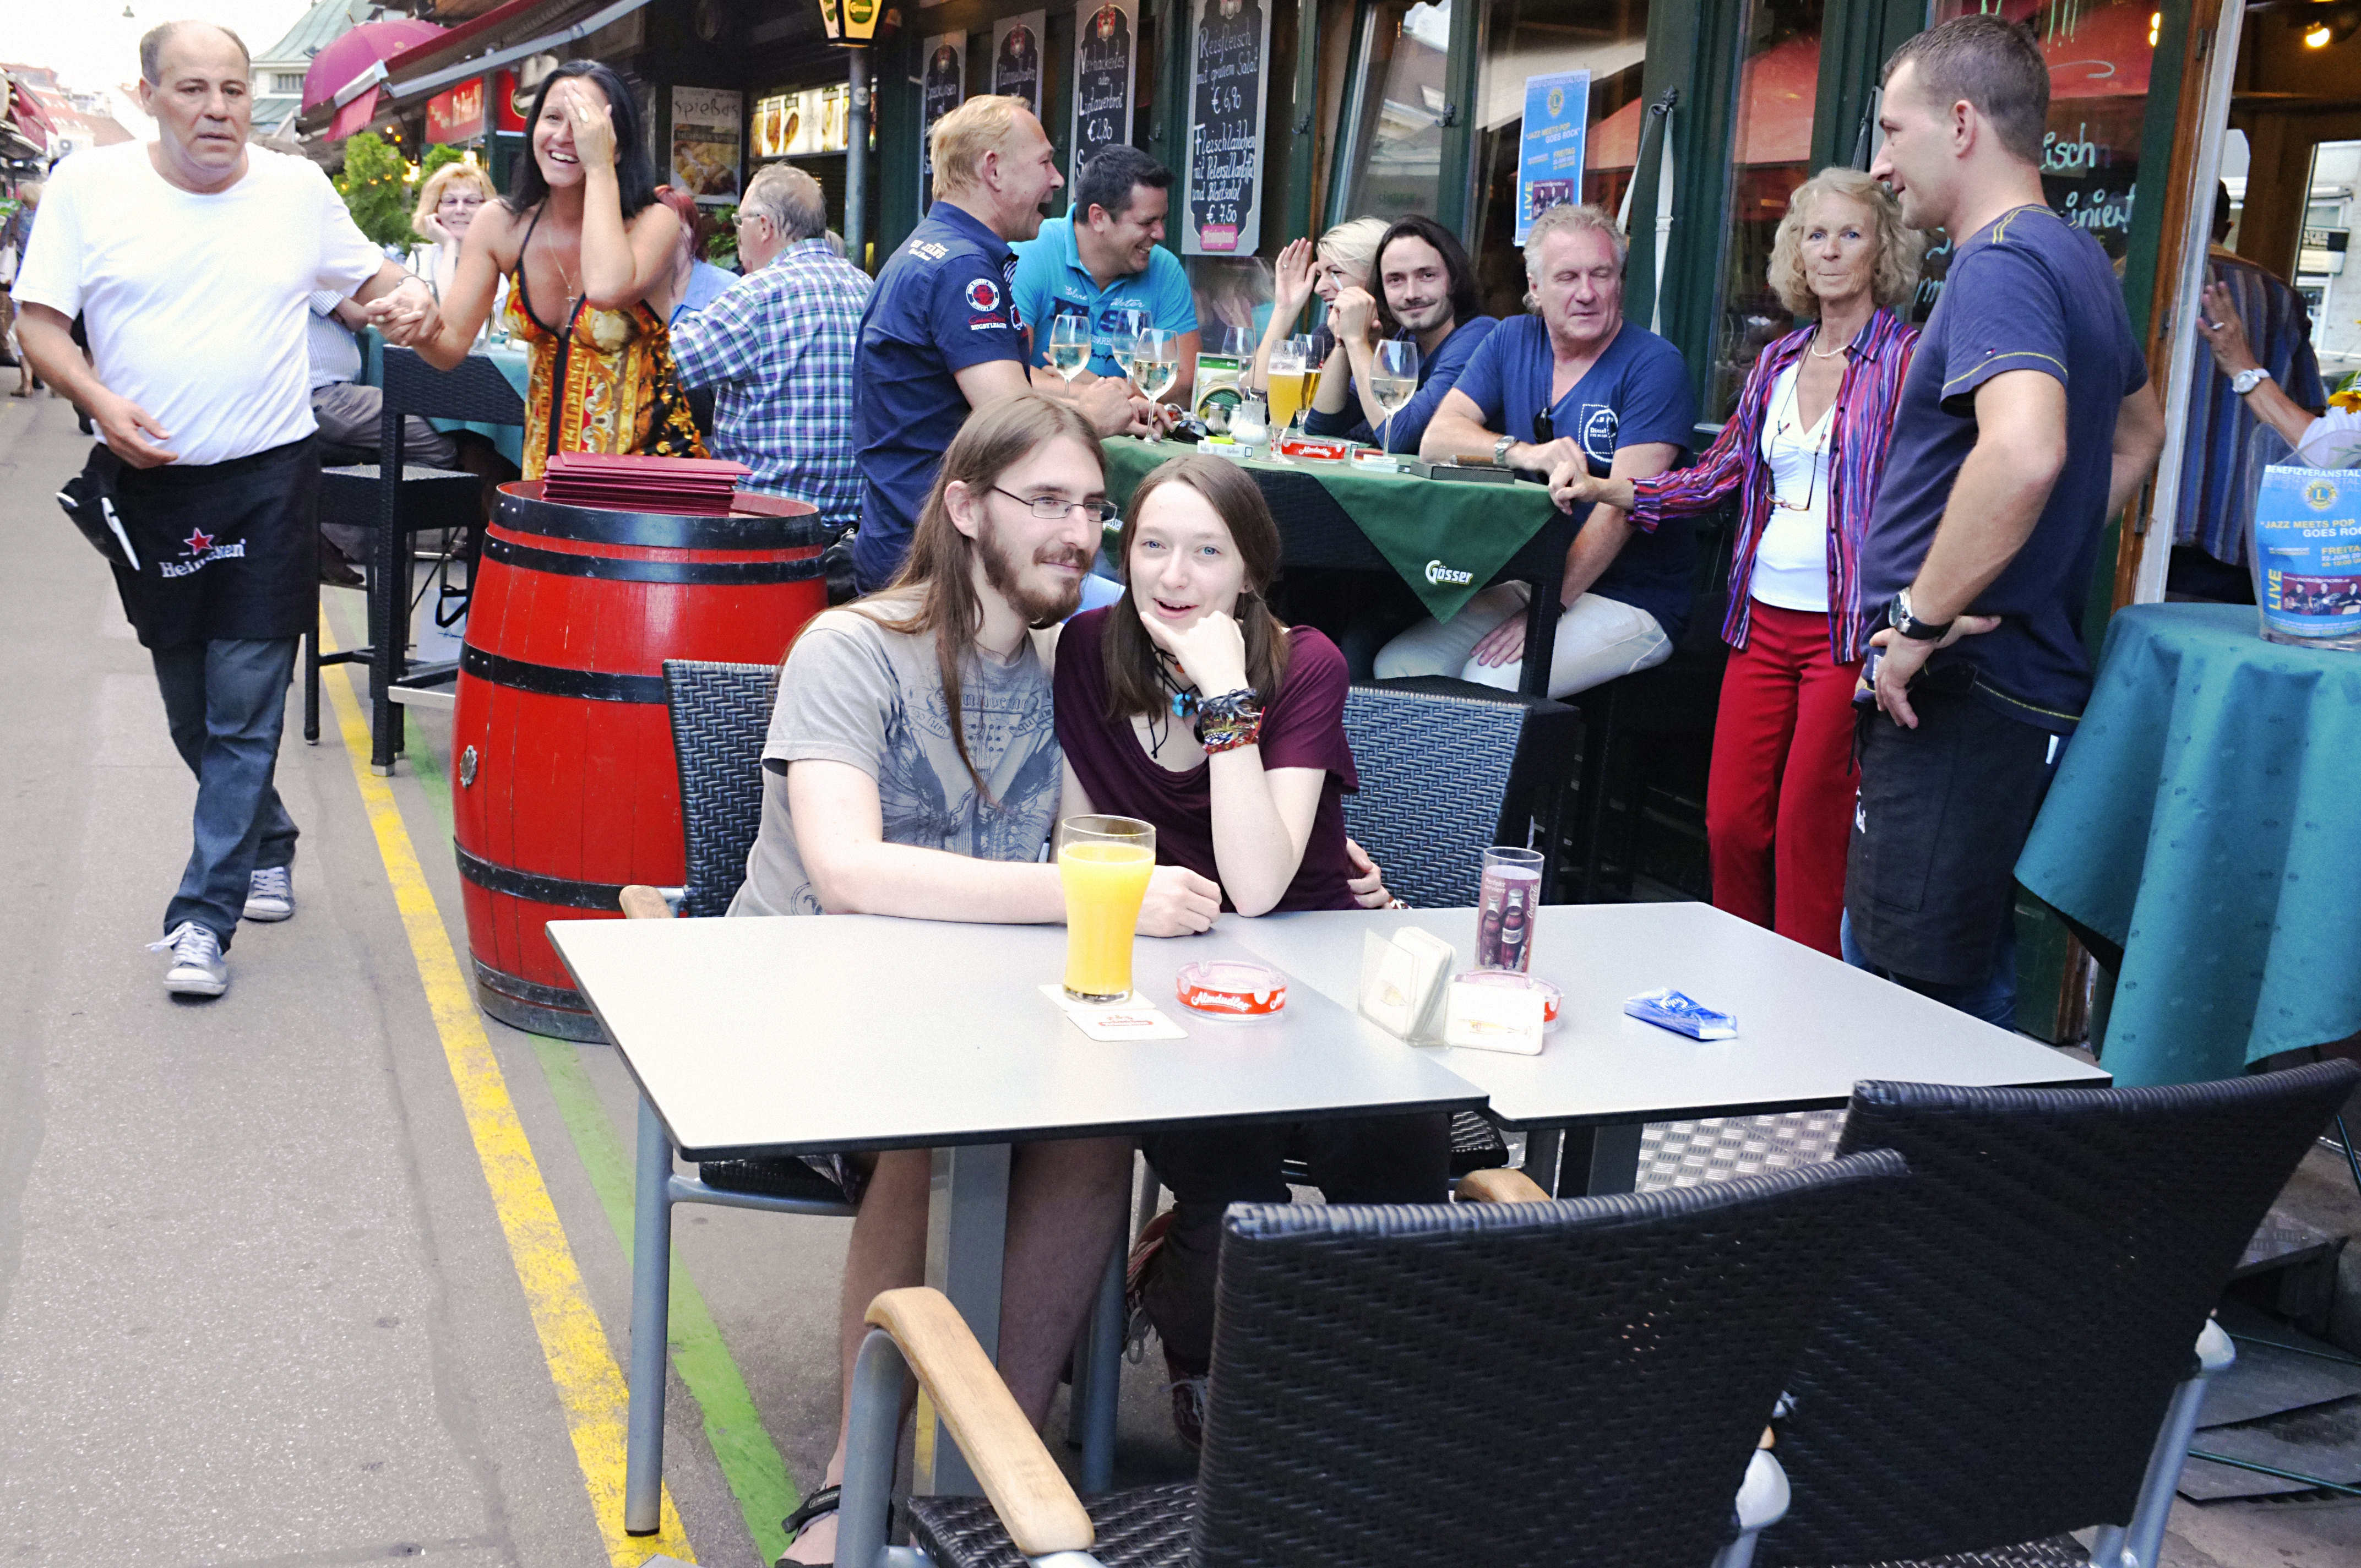
street, urban, recreation, fujifilm, product, fun, vienna, x100, event, fuji, wien, finepixx100